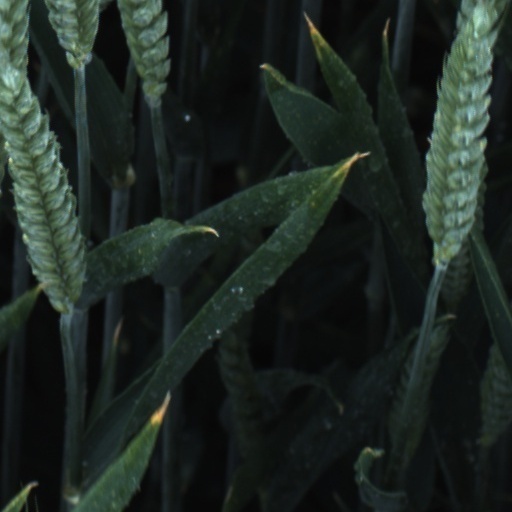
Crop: wheat